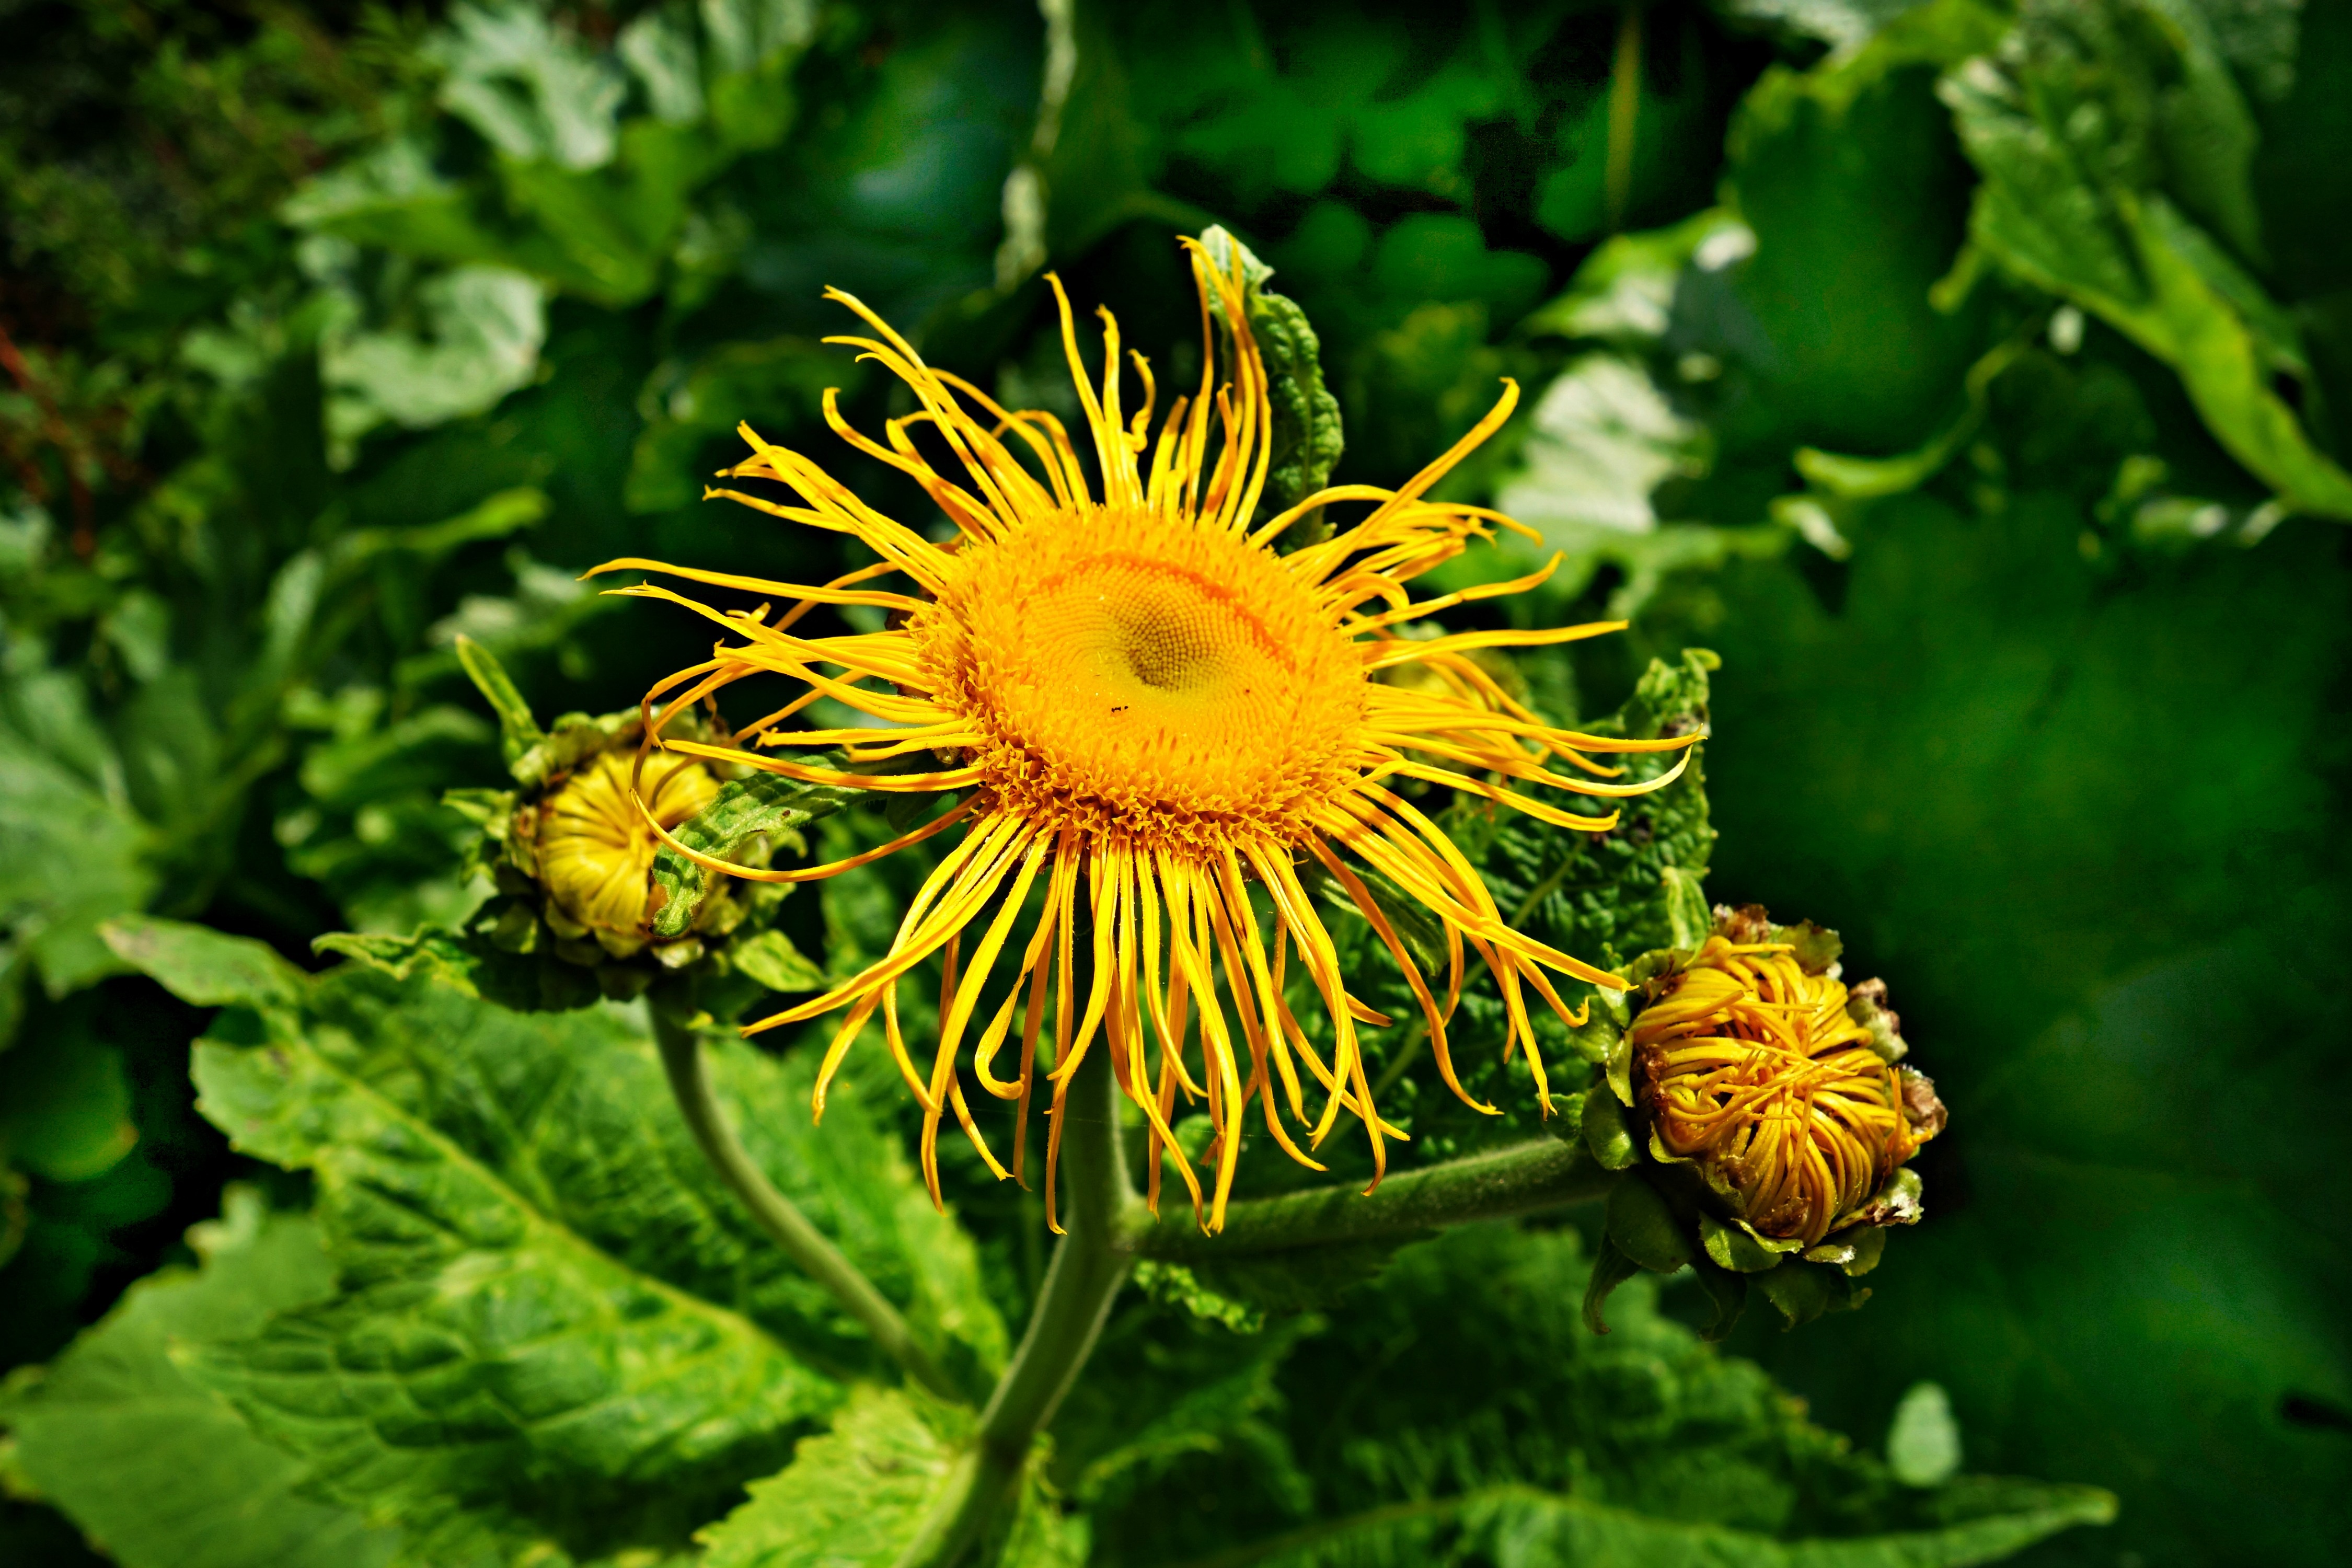
nature, plant, sunlight, leaf, flower, petal, summer, green, macro, botany, yellow, garden, flora, yellow flower, wildflower, bright, macro photography, flowering plant, daisy family, land plant